Clinical Pharmacogenetics Implementation Consortium

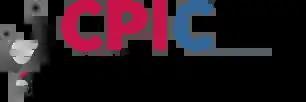
Clinical Pharmacogenetics Implementation Consortium logo

The Clinical Pharmacogenetics Implementation Consortium (CPIC) is an international consortium including members of NIH Pharmacogenomics Research Network (PGRN), PharmGKB staff, and experts in PGx and medicine, who are committed to facilitating the use of pharmacogenetic tests to improve patient care.